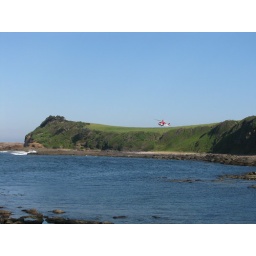
Emergency services incident. Helicopter landing on field above beach